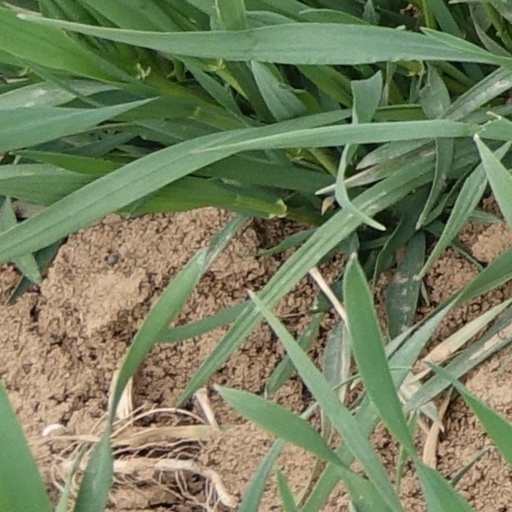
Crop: wheat